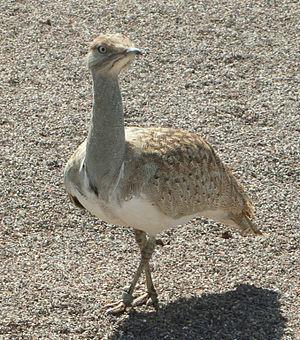
L'Outarde houbara ou Outarde houbara d'Afrique est un grand oiseau de la famille des Otididae. Il vit dans les Îles Canaries, en Afrique du Nord et au Moyen-Orient. La race asiatique a été récemment reconnue comme une espèce à part : l'Outarde houbara d'Asie, ou Outarde de Macqueen. Il est le symbole animal de l'île de Fuerteventura.
Le parc national d'Iriqui fait partie des parcs nationaux du Maroc et s'étend sur une superficie de 123 000 hectares. C'est un parc saharien créé en 1994 pour les espèces désertiques.